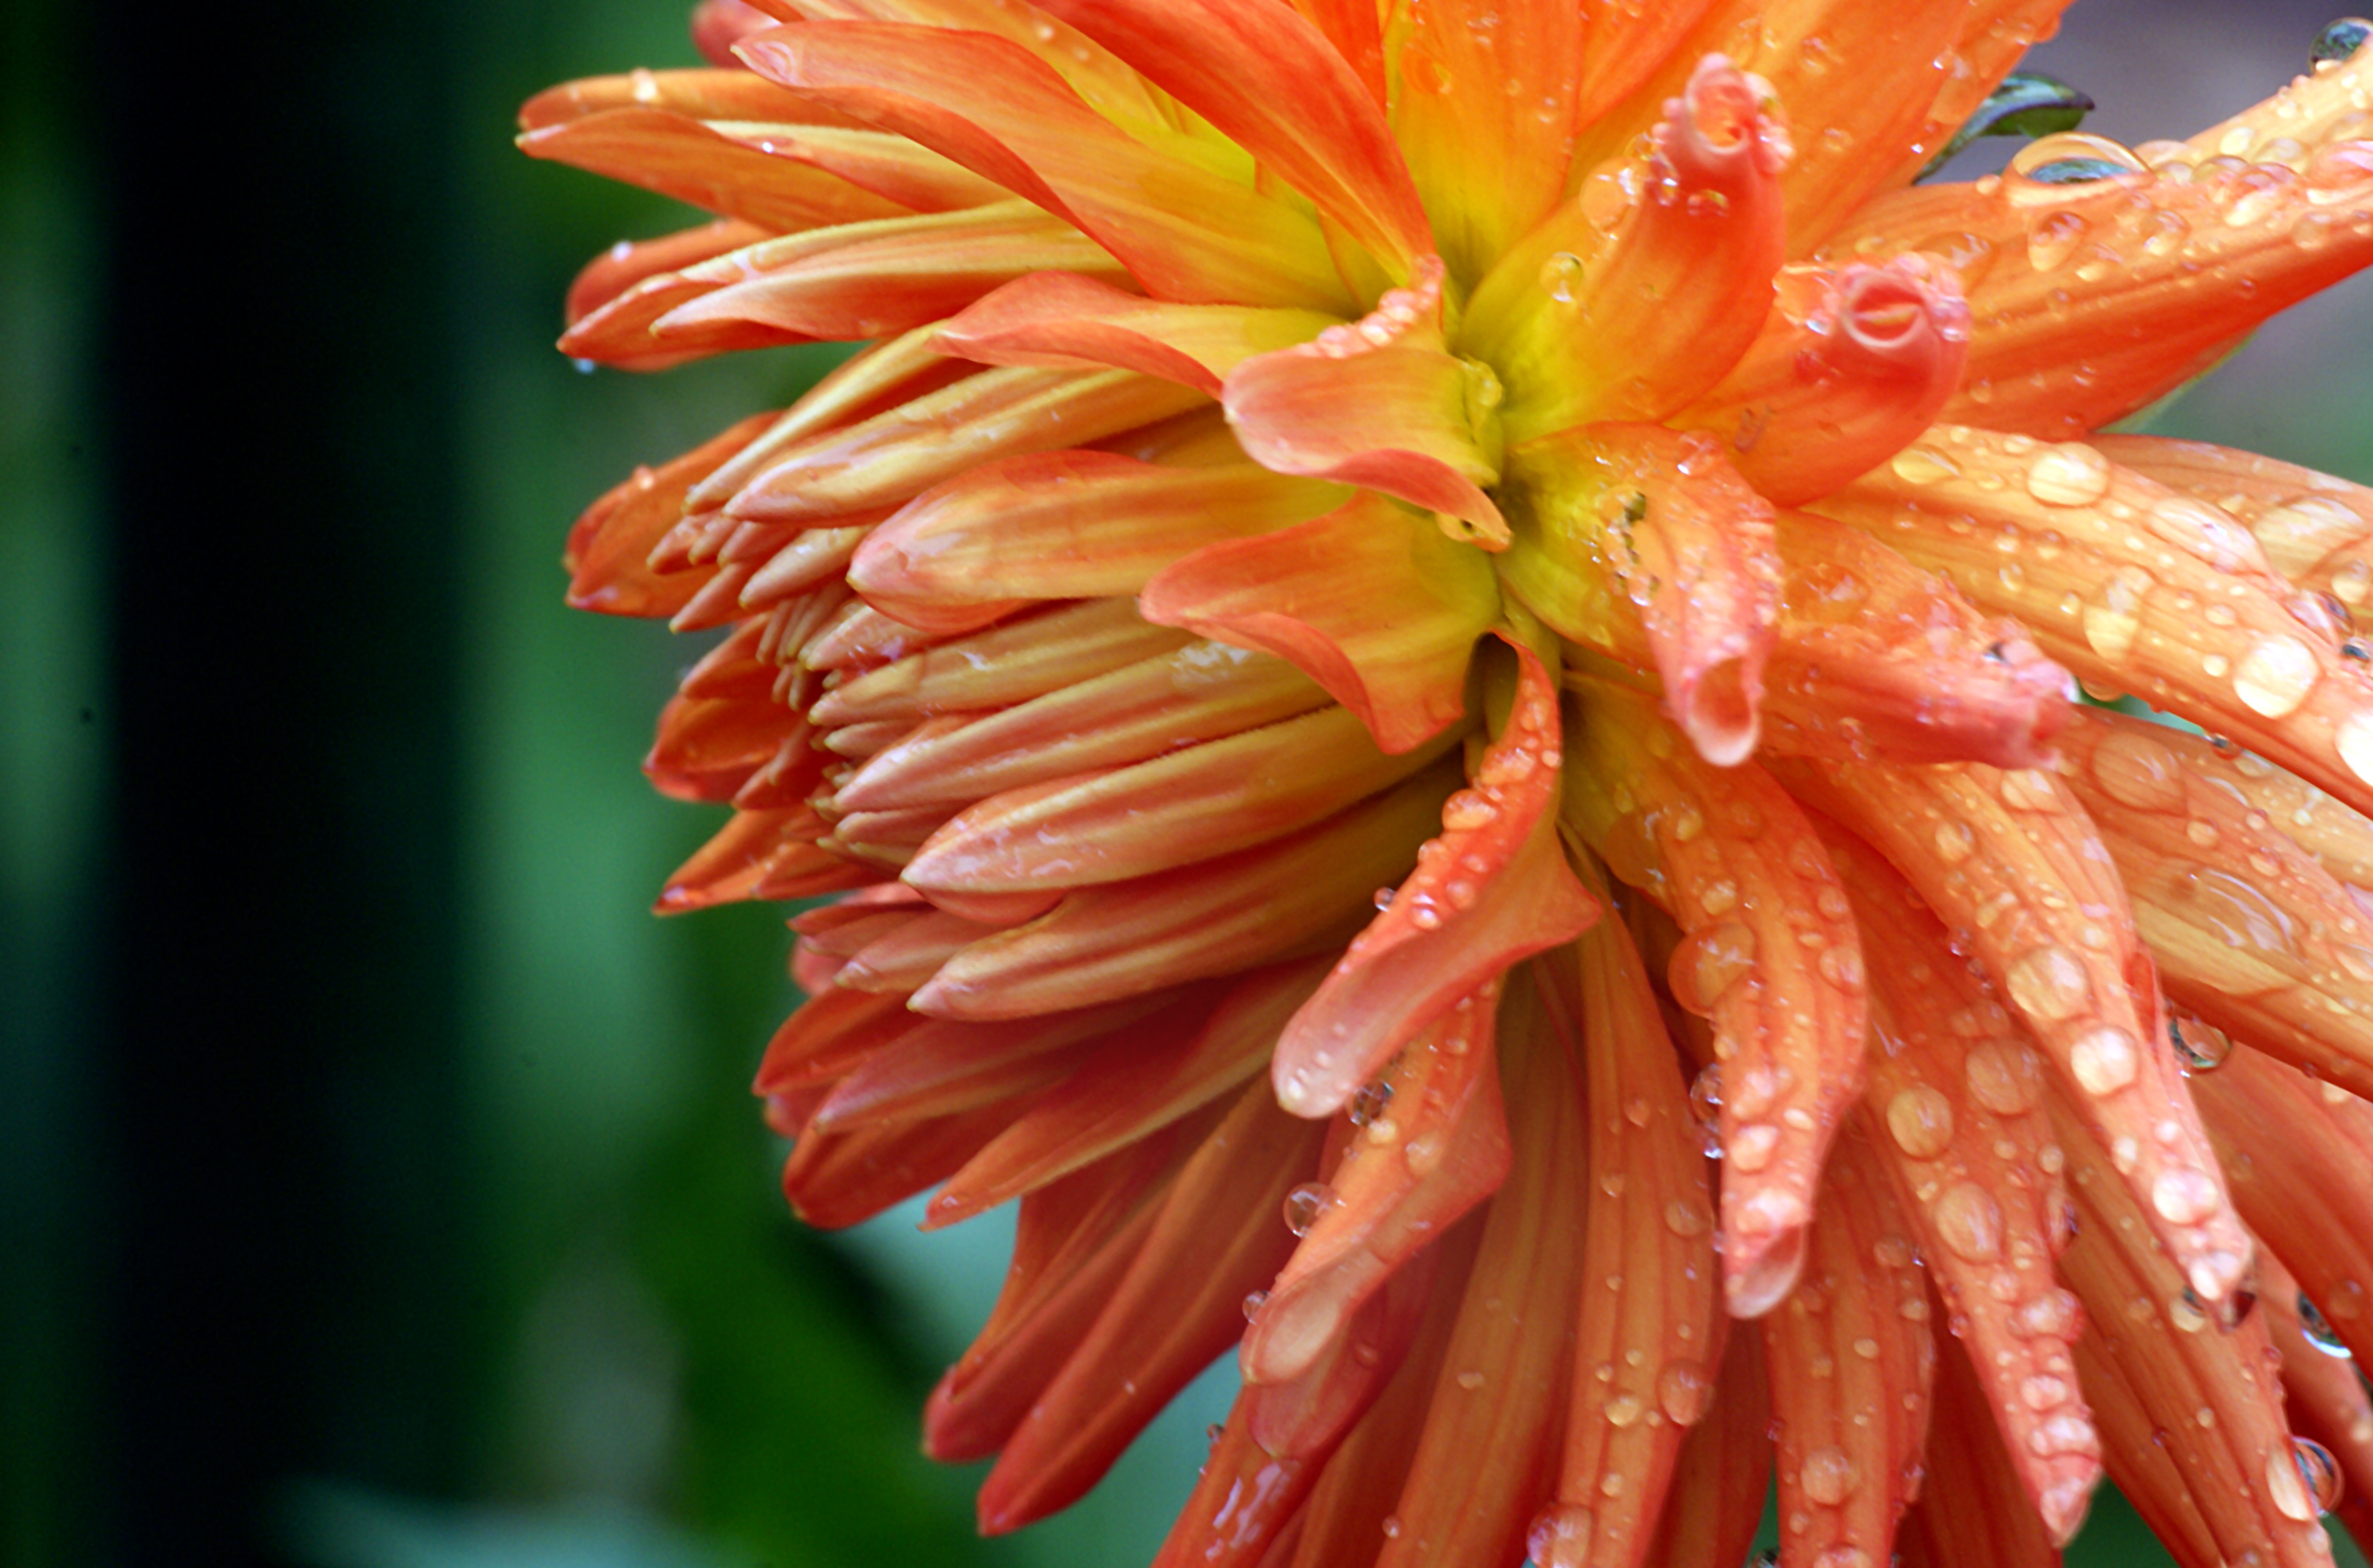
water, plant, flower, petal, red, botany, flora, flowers, close up, petals, blooms, raindropsonflowers, tuberous, dahlias, flowermacro, herbaceous, perennialplants, wateronflower, waterdrops, macro photography, flowering plant, daisy family, plant stem, land plant